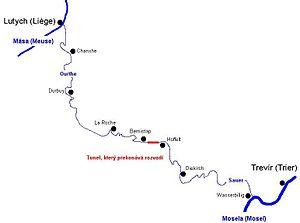
Le canal de Meuse et Moselle ou canal de l'Ourthe est un projet industriel entrepris au début du XIXᵉ siècle, dans une région qui correspond aujourd’hui à la Belgique et au Luxembourg, pour relier par voie d'eau la Meuse et la Moselle.